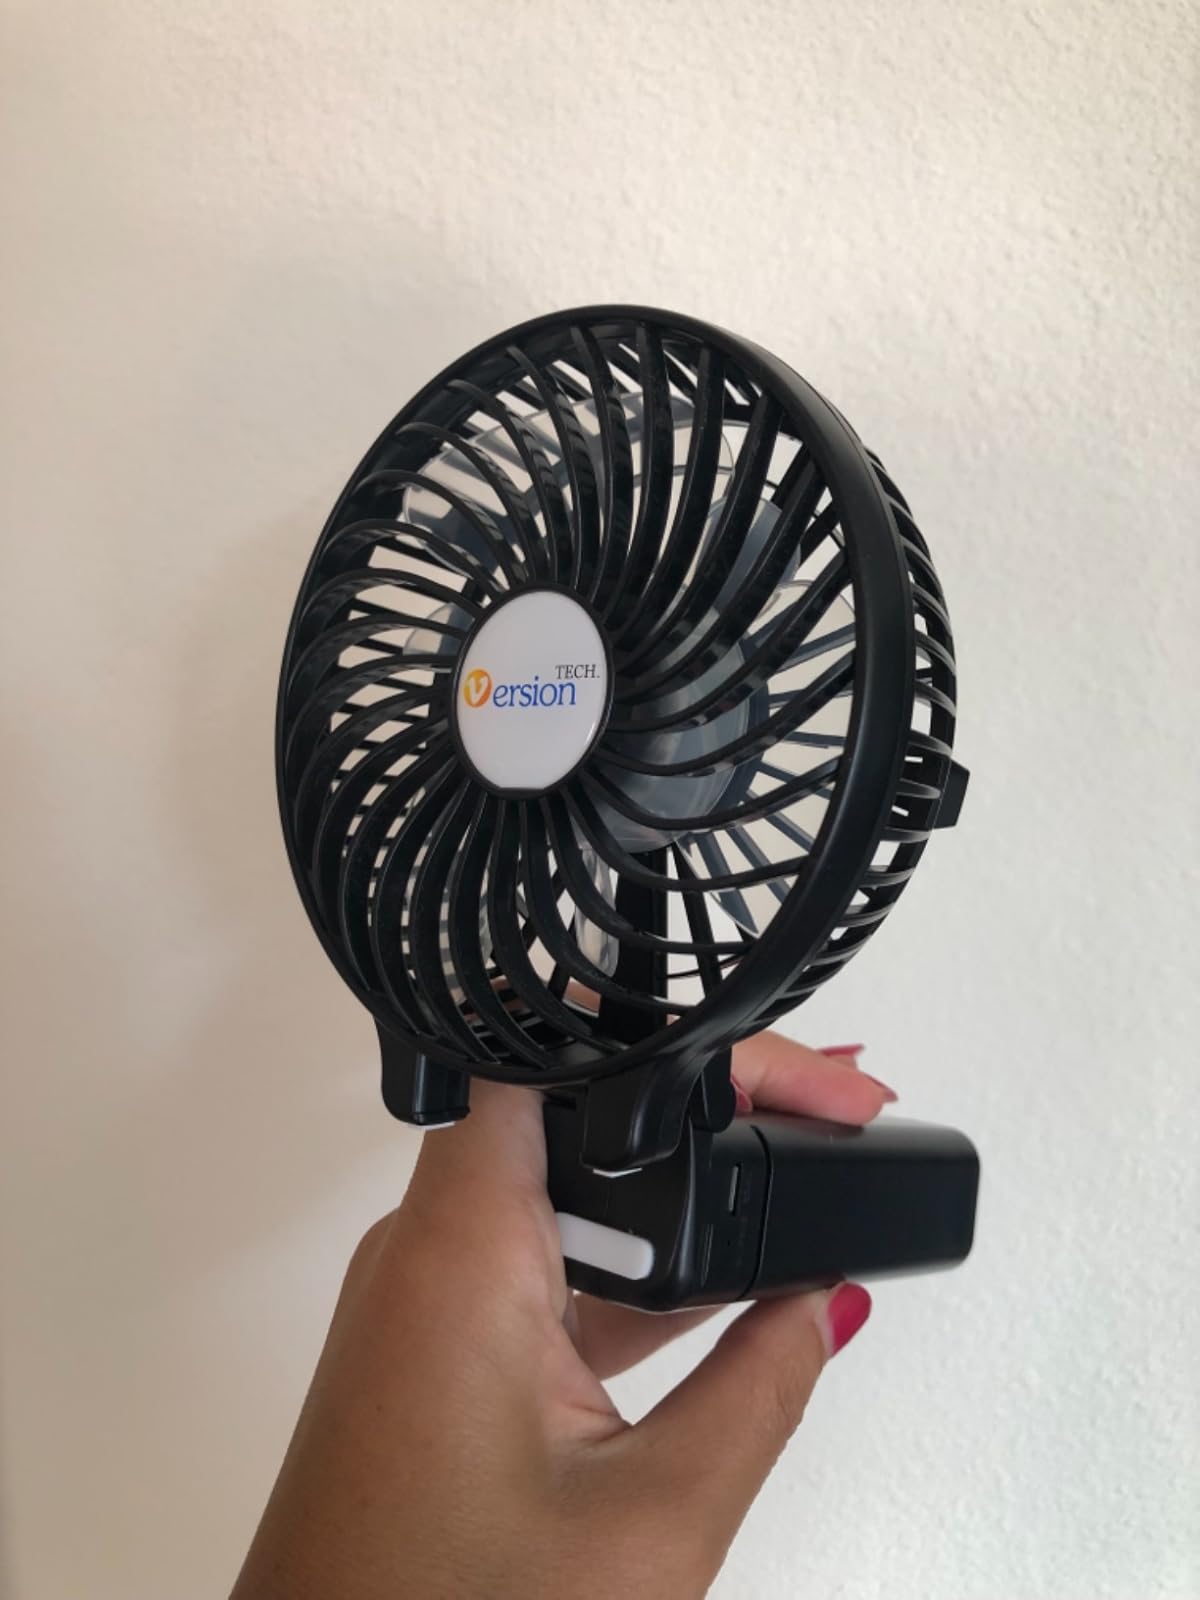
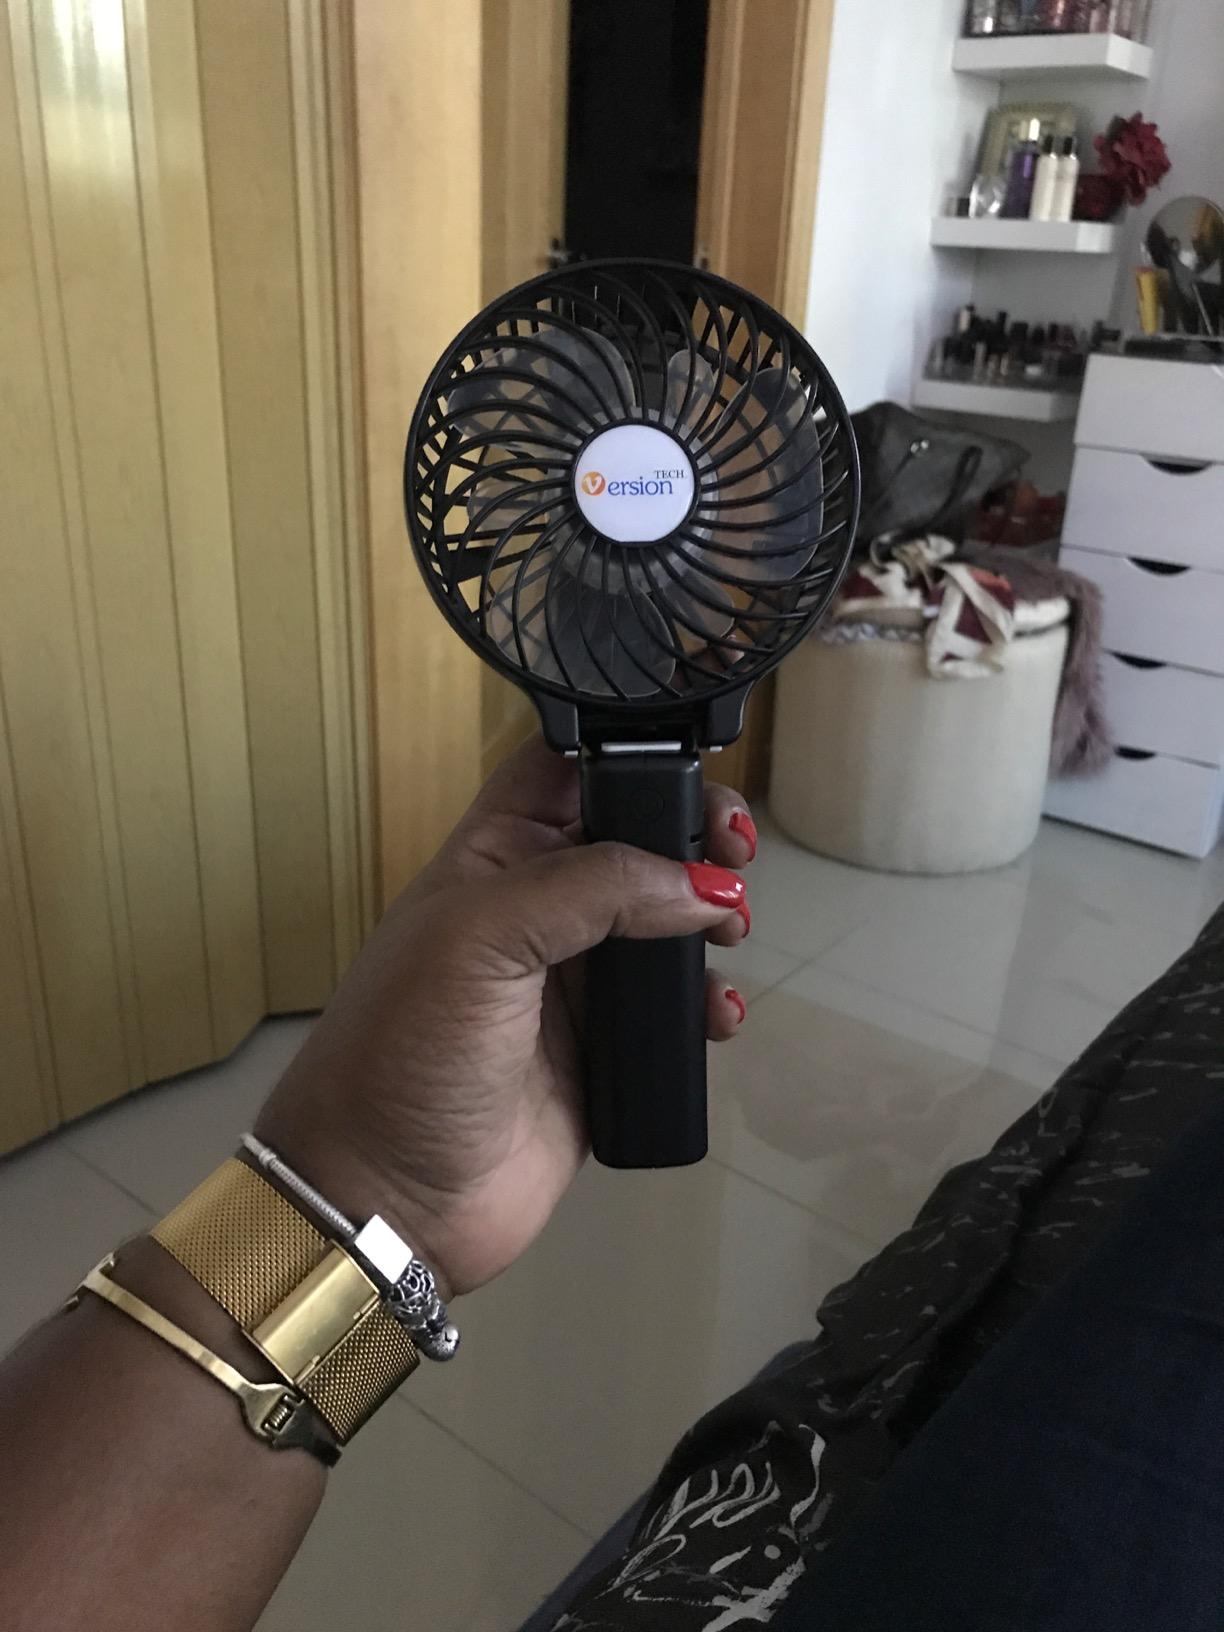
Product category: fan
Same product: yes